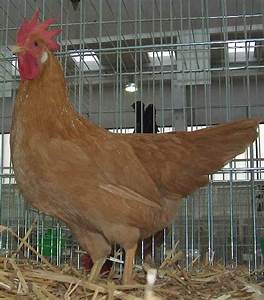
Label: chicken